Austin Presbyterian Theological Seminary

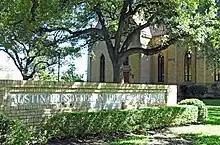

The campus comprises 12 acres in the center of Austin, Texas. Its main buildings include the McCord Community Center, McMillan Memorial Classroom Building, Trull Administration Building, the Mary B. and Robert J. Wright Learning and Information Center, Shelton Chapel, and student residential buildings, including duplexes, Currie Hall (a co-ed dormitory), McCoy House, and the John F. and Nancy Anderson House apartments.